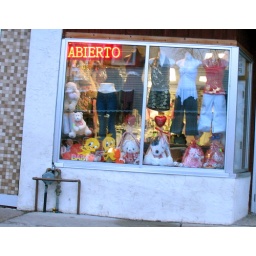
You can buy a dog in a bag or a Tweety that says &amp;quot;Baby&amp;quot; on it..